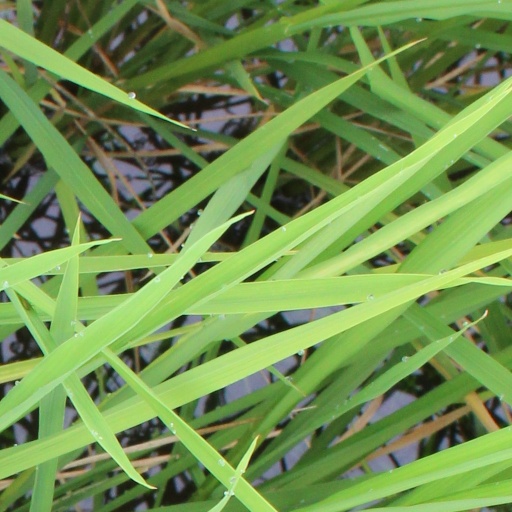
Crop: rice